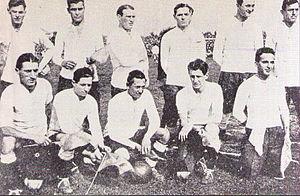
Gabino Sosa est un footballeur argentin des années 1920 et 1930.